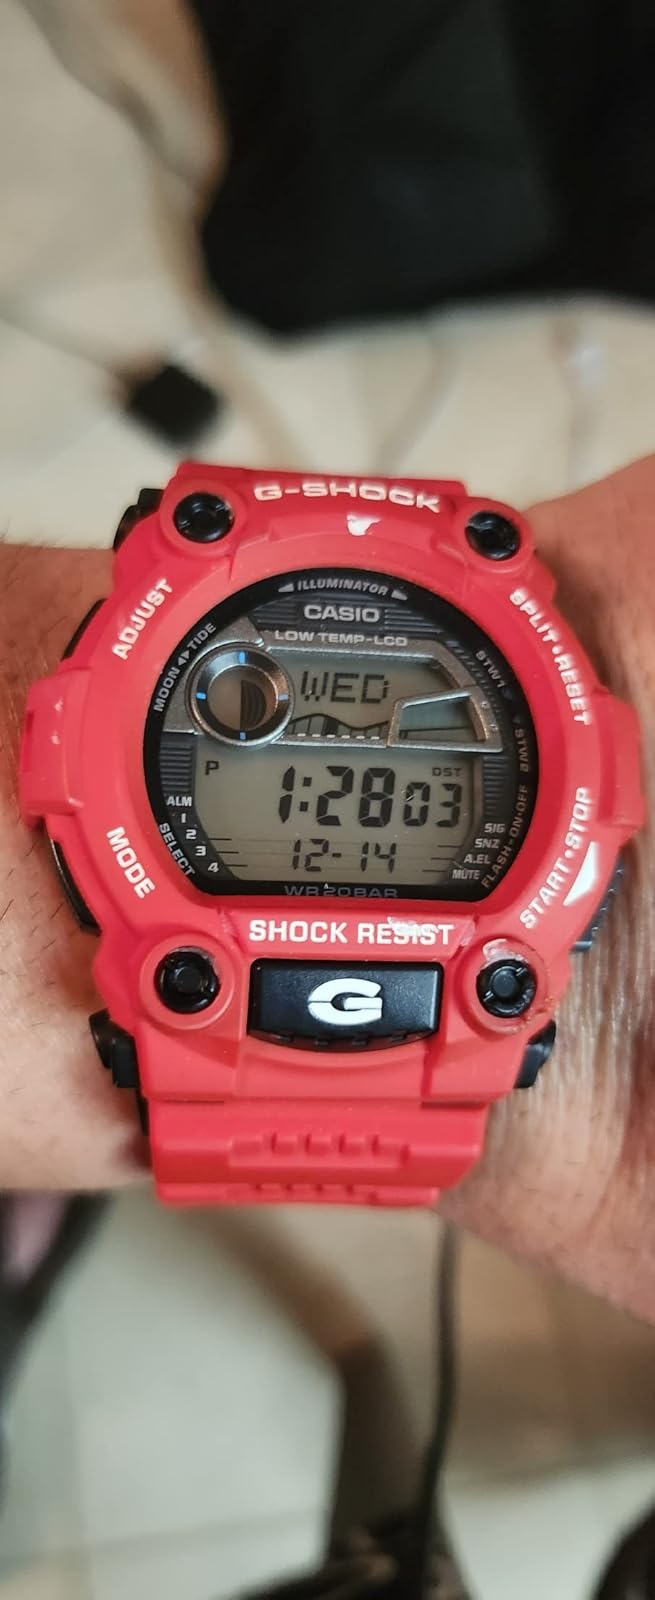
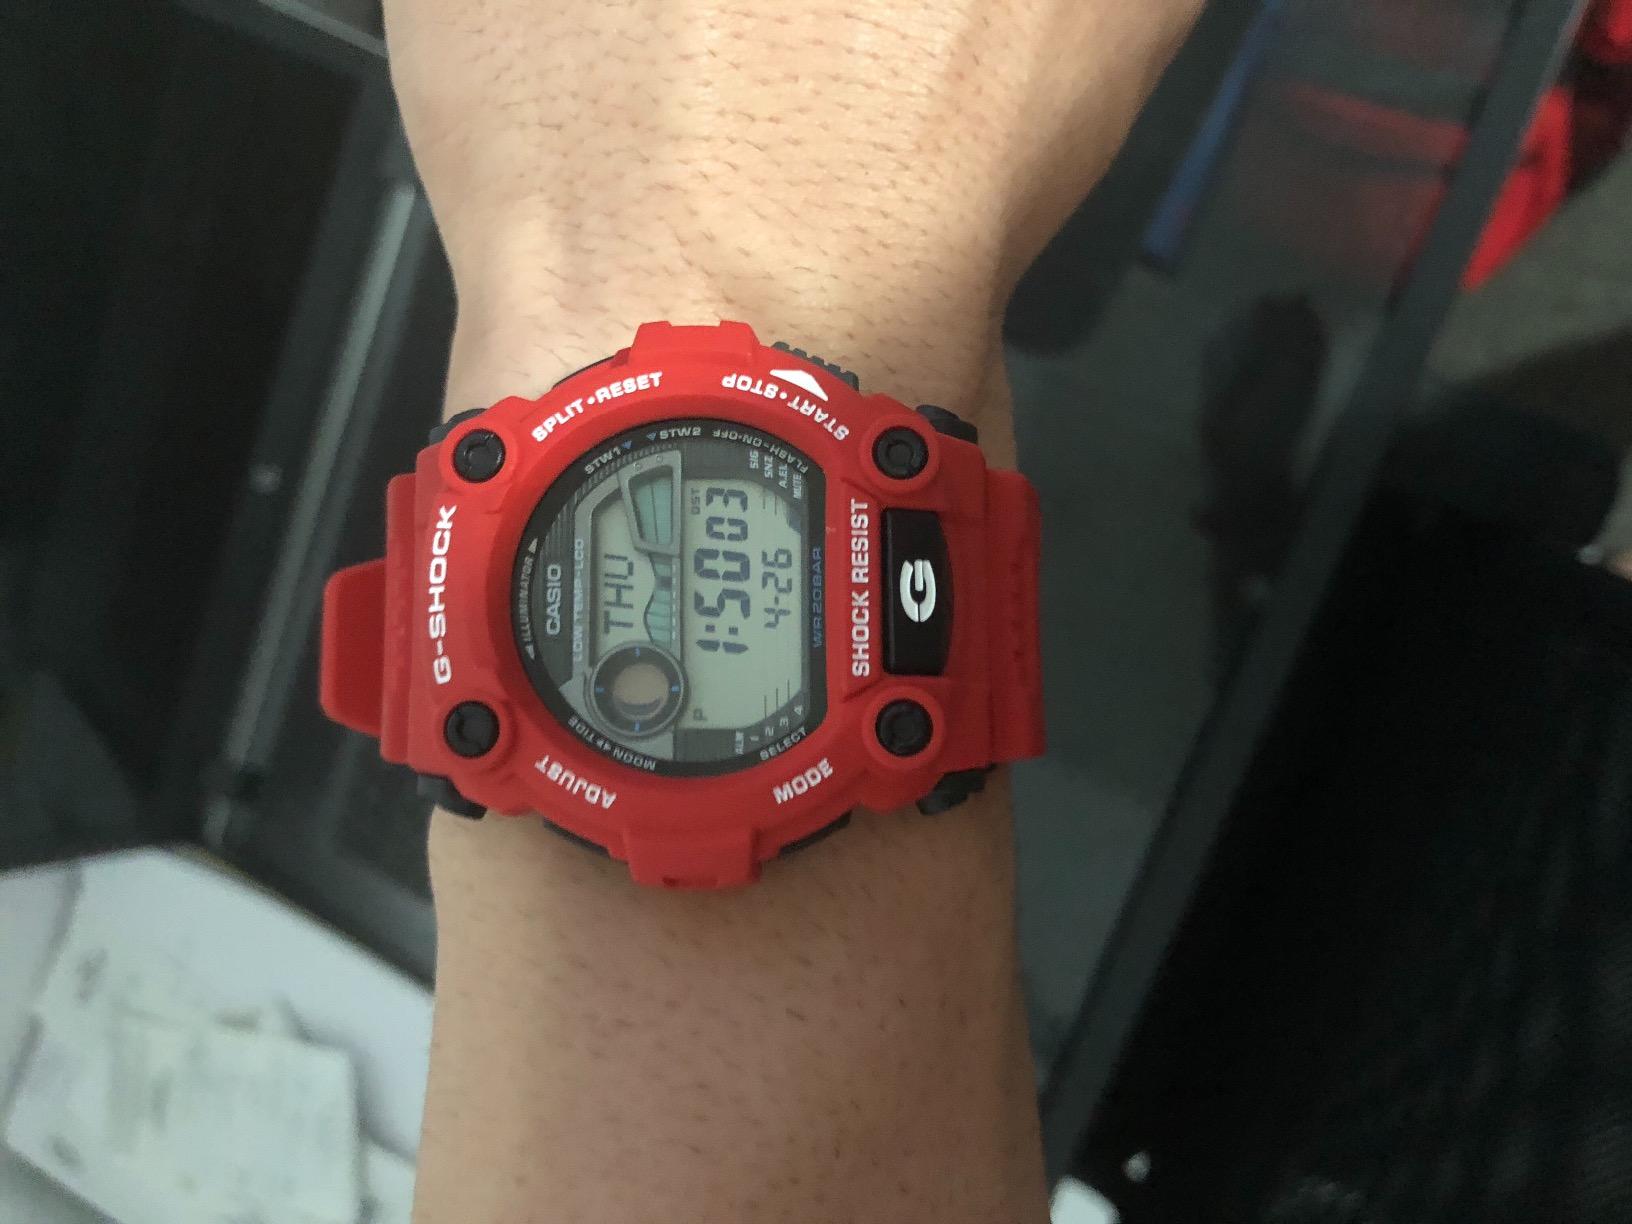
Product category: accessories_watch
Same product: yes